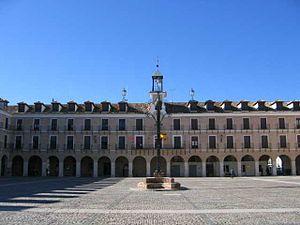
Ocaña est une commune d'Espagne de la province de Tolède dans la communauté autonome de Castille-La Manche.